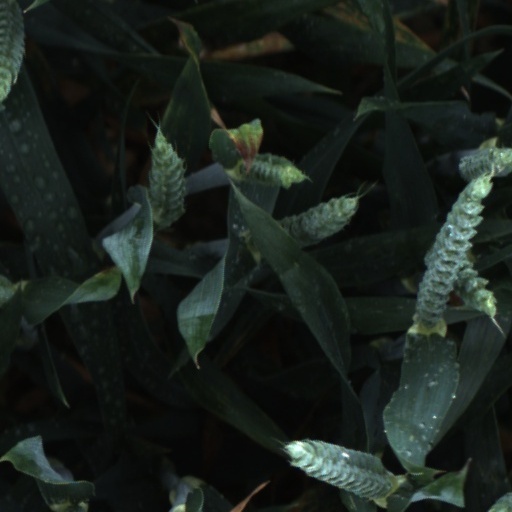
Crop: wheat